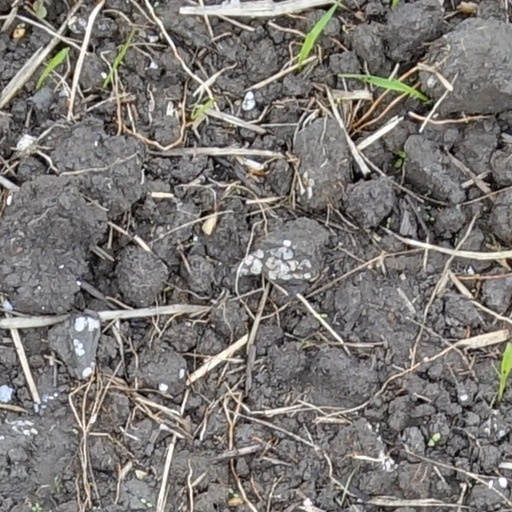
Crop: wheat